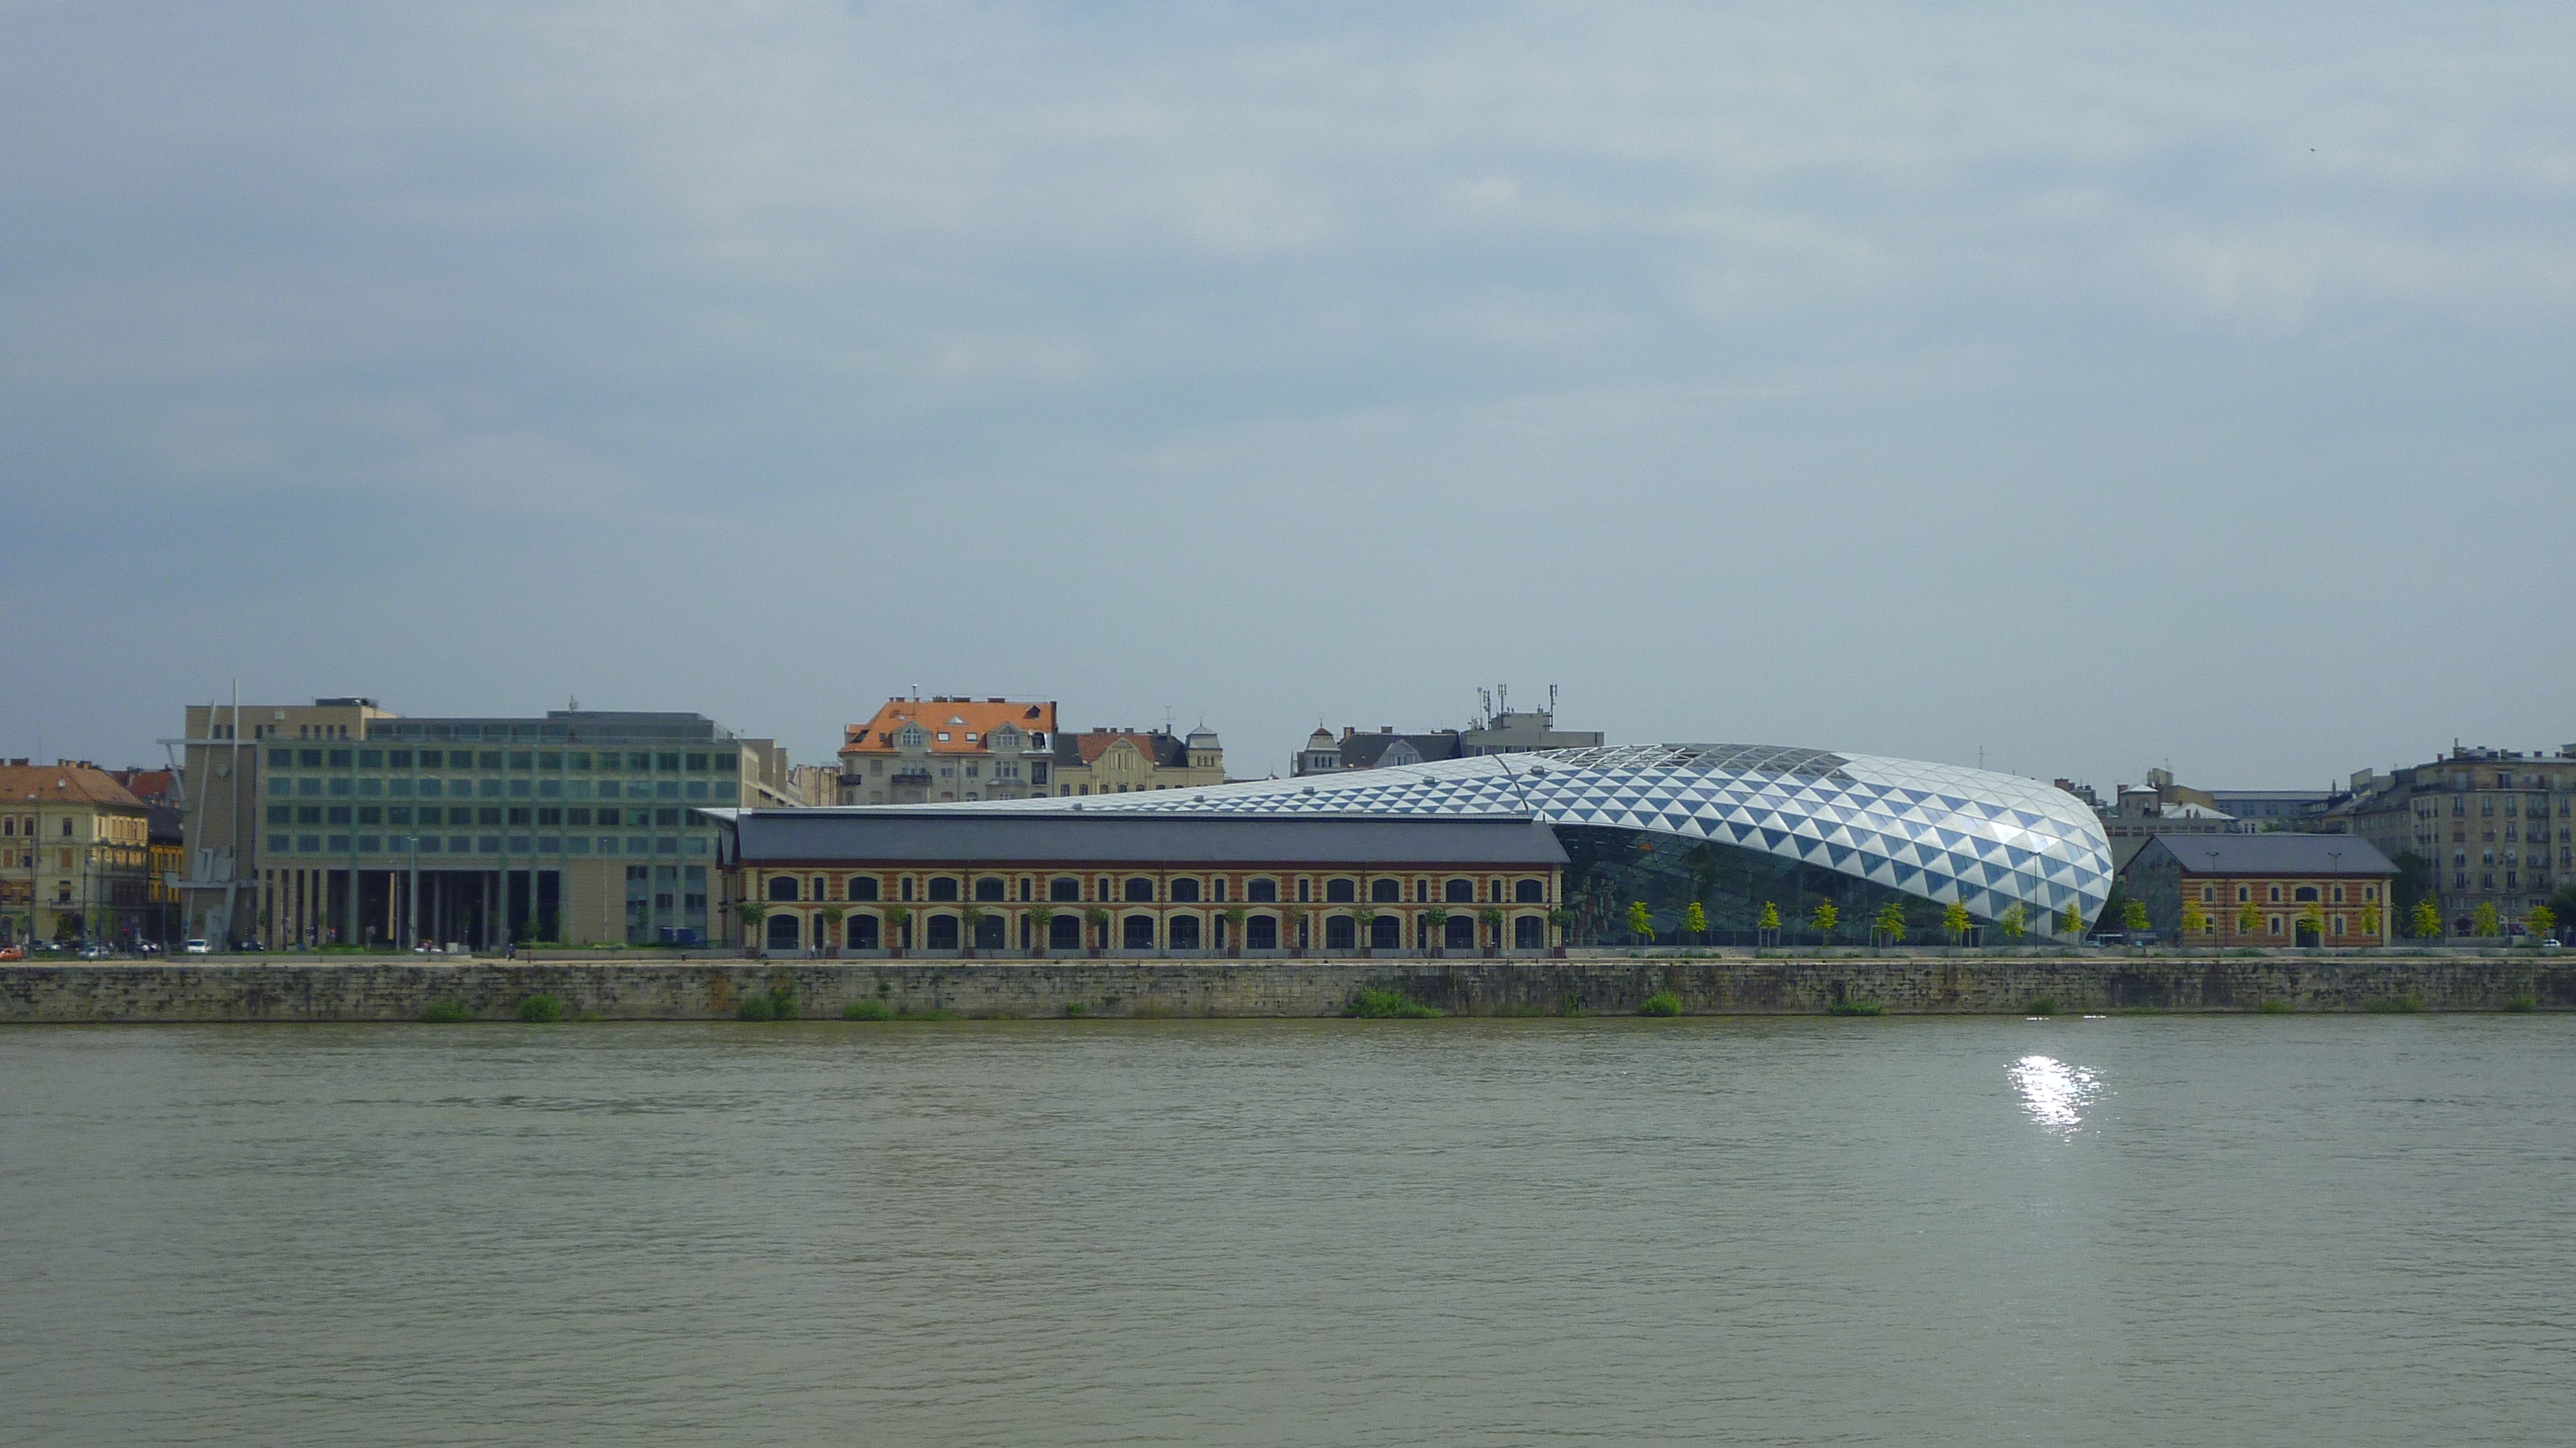
sea, structure, bridge, building, palace, river, vehicle, stadium, waterway, danube, budapest, hungary, pest, the danube, sport venue, cet